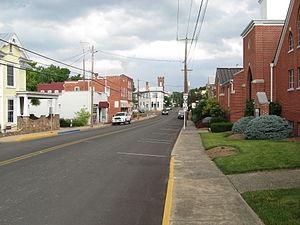
rue principale de Dayton en Virginie
Dayton est une ville des États-Unis située dans l’État de Virginie, dans le comté de Rockingham.